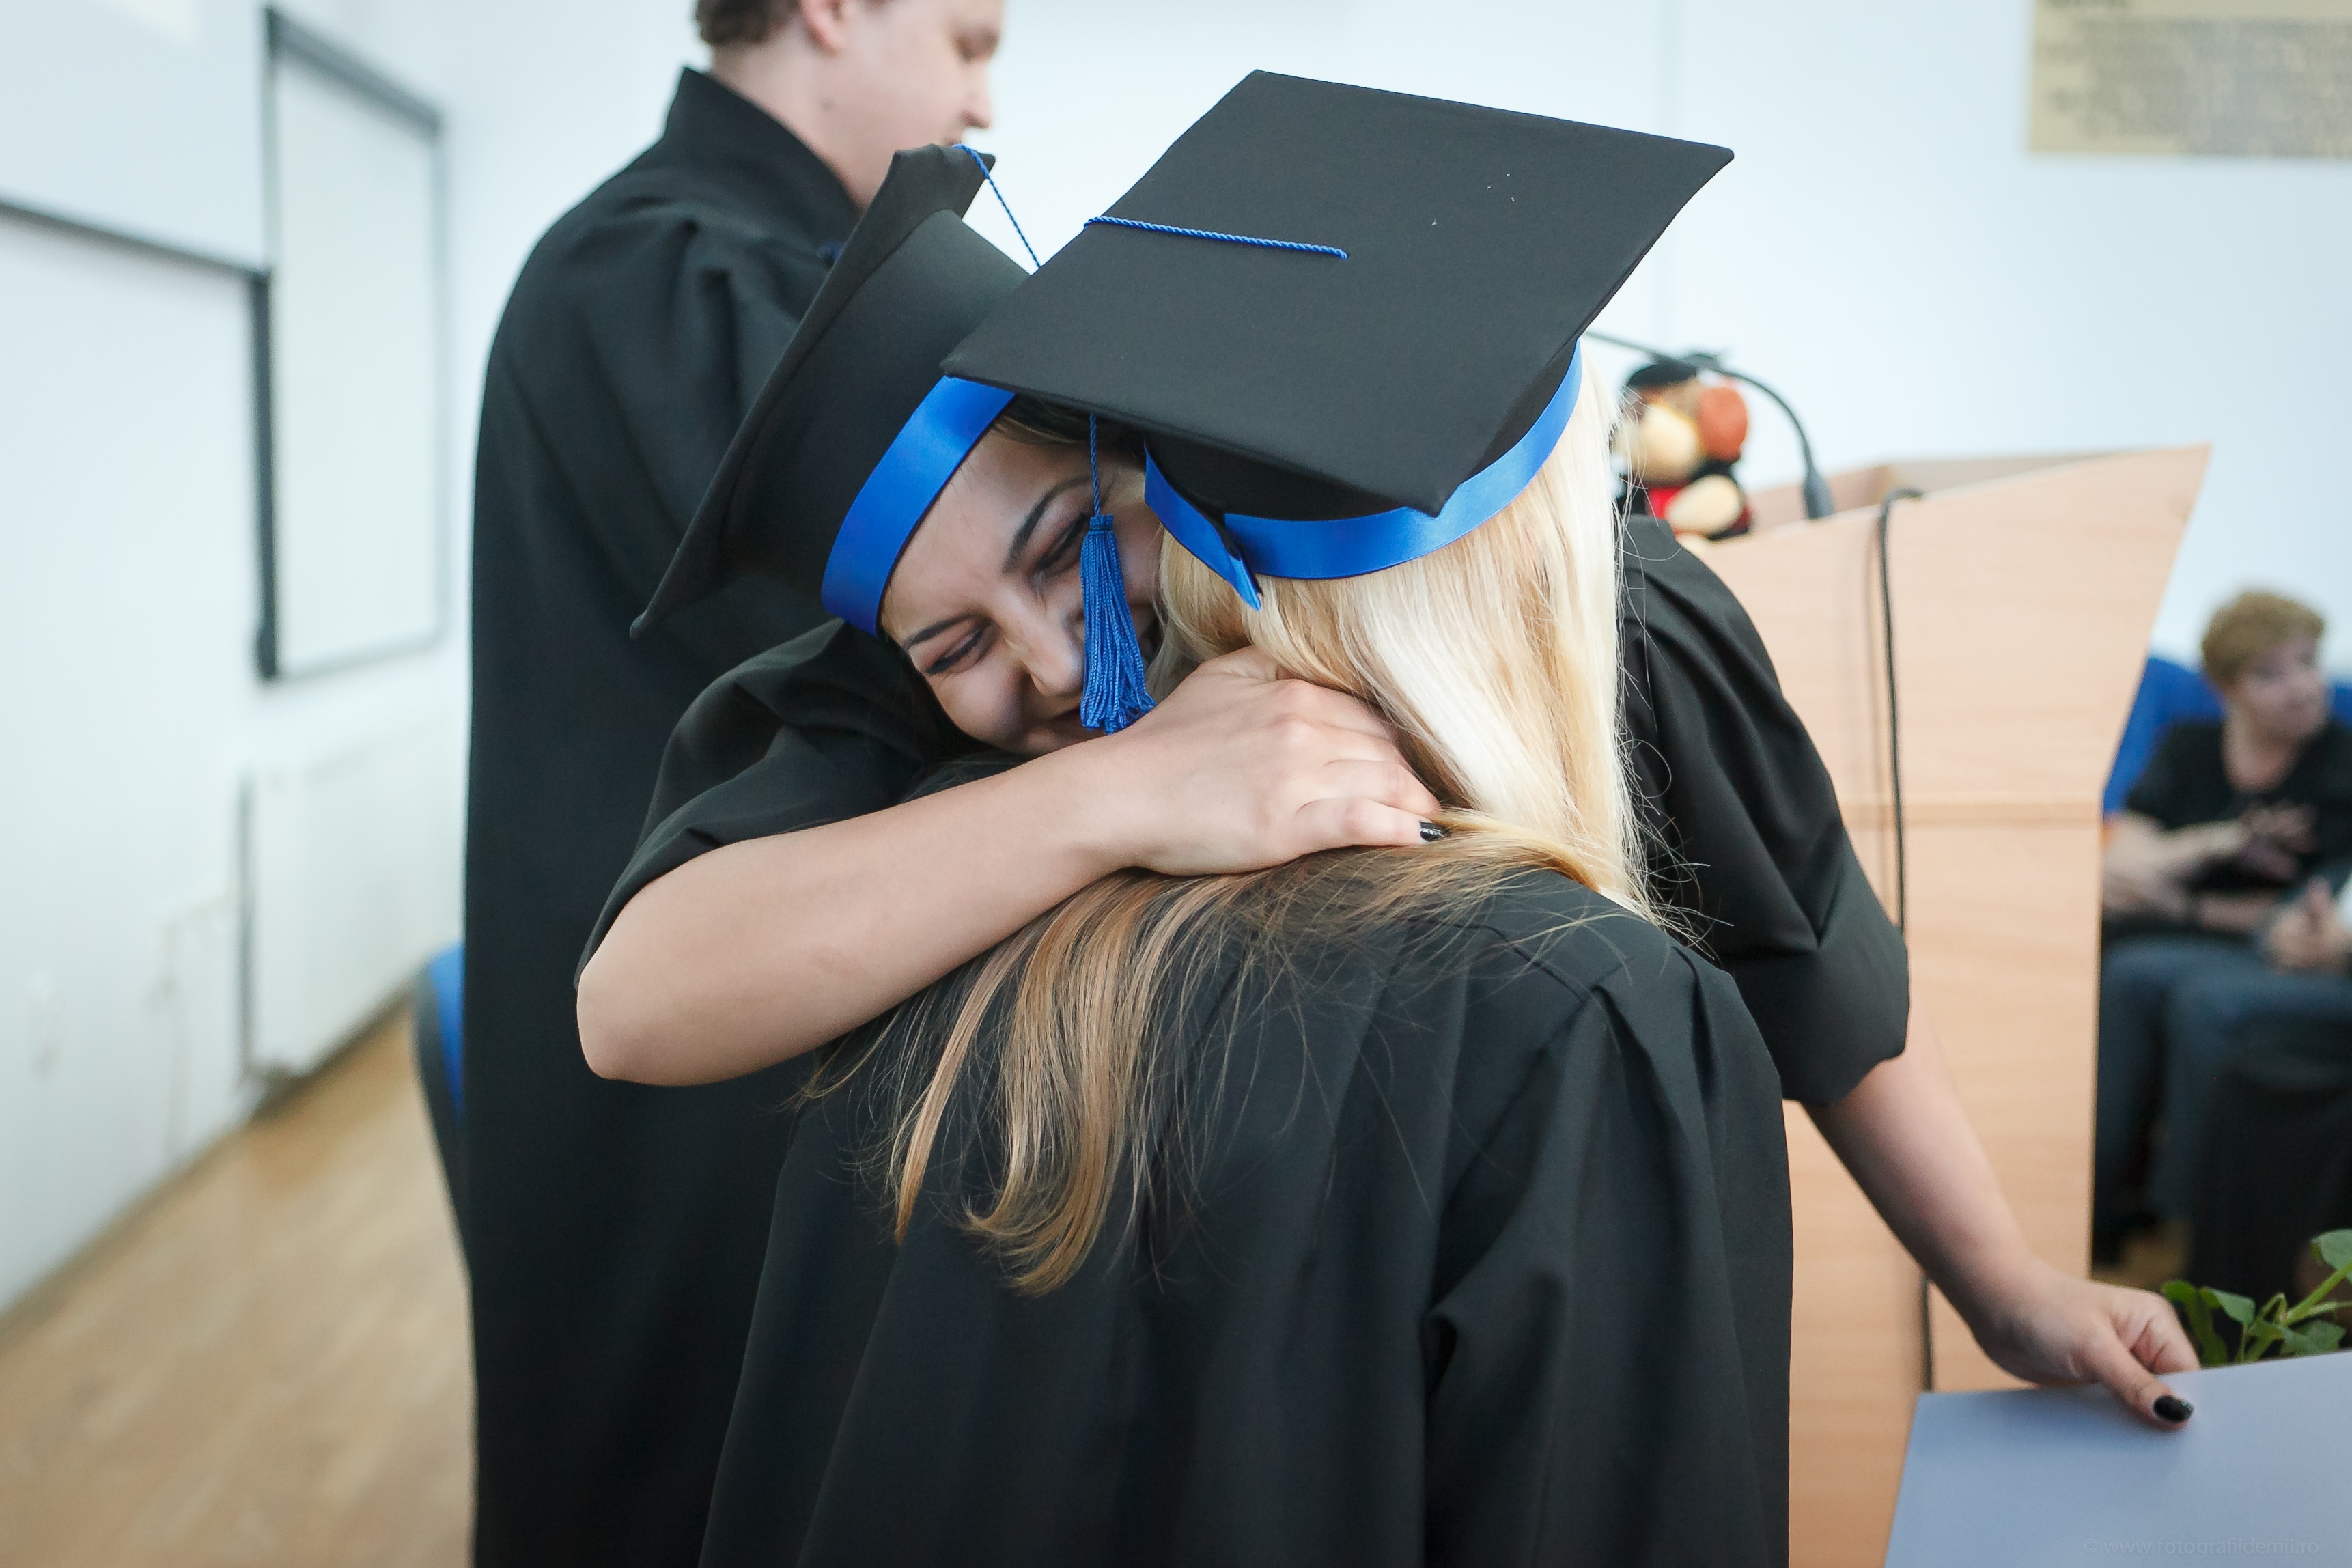
hat, university, school, event, graduate, college, graduation, diploma, success, achievement, knowledge, degree, phd, academic dress, graduation hat, graduation day, college graduation, college graduate, graduation ceremony, true friendship, graduation celebration